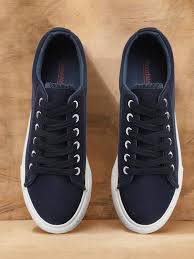
Label: Sneaker